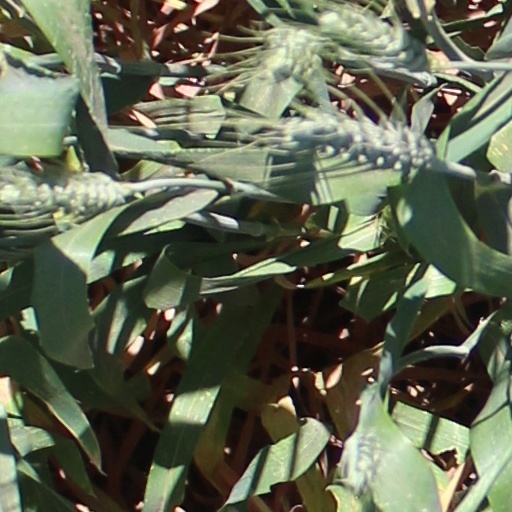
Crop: wheat